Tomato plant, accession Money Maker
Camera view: tilt-top (135 deg); turntable rotation: 90 degrees
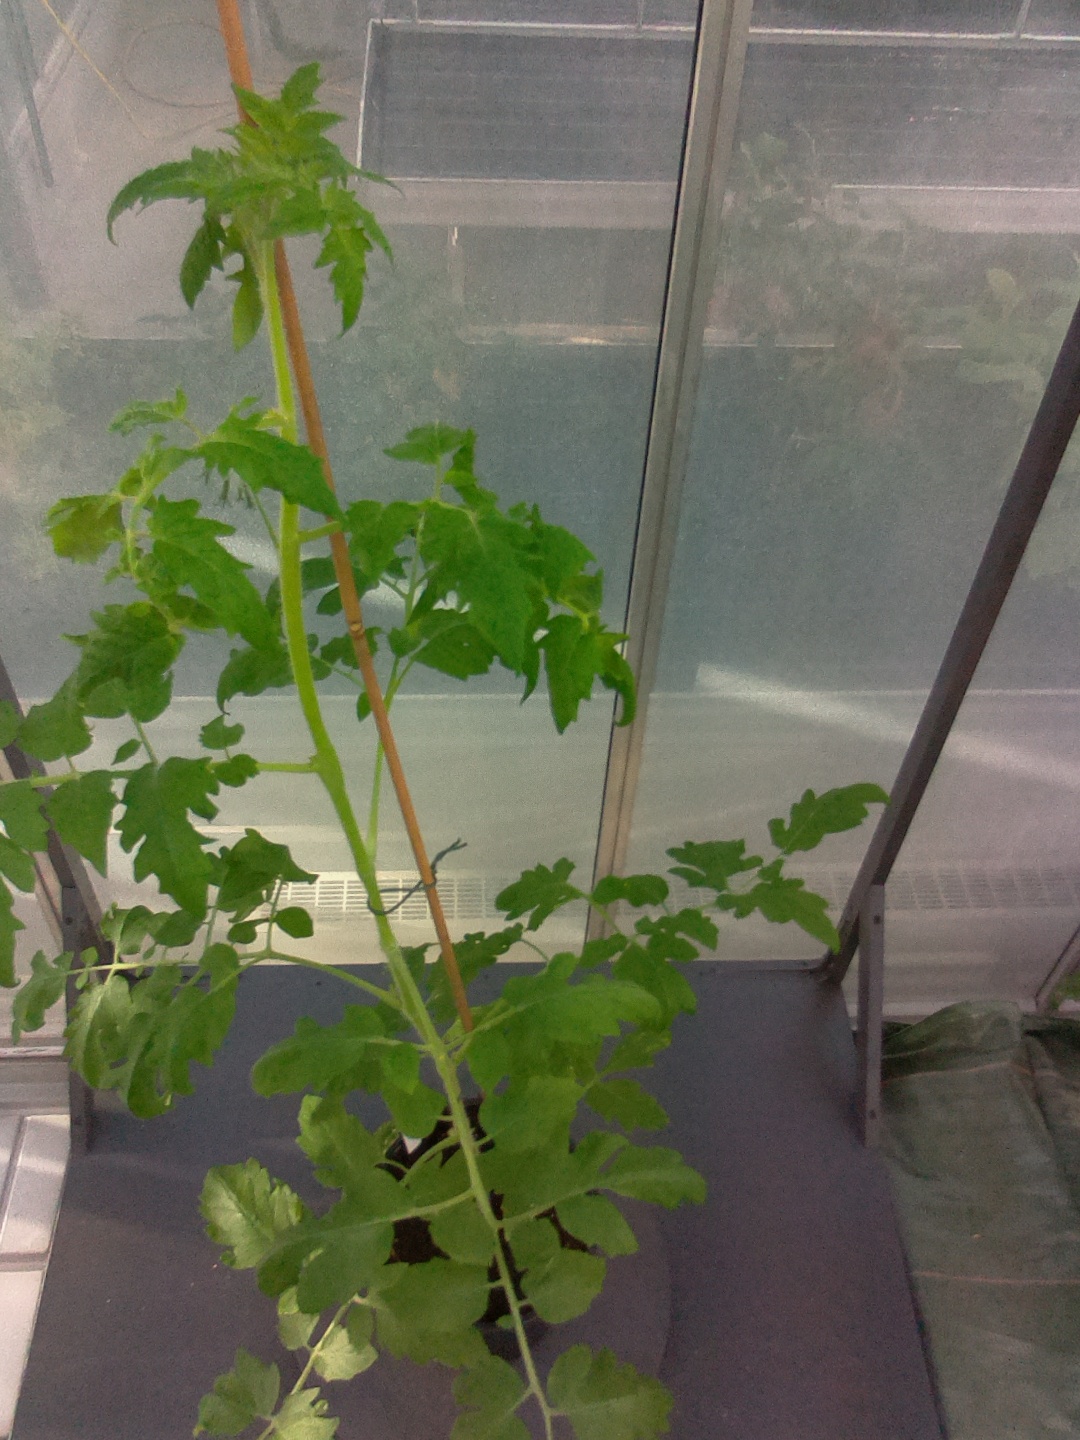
BBCH growth stage 60: First flowers open